List of burials at West Laurel Hill Cemetery

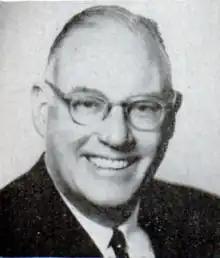
John A. Lafore Jr. served as a U.S. Congressman for Pennsylvania's 13th congressional district from 1957 to 1961

John A. Lafore Jr. (1905–1993), Republican member of U.S. House of Representatives from Pennsylvania, 1957–1961